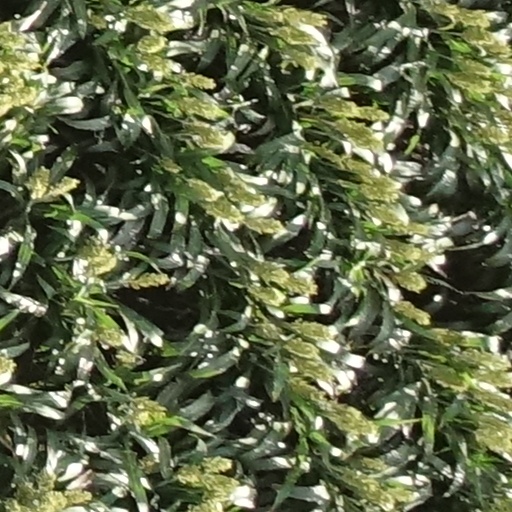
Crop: sorghum